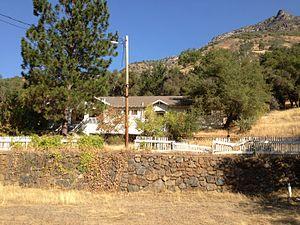
L'El Portal Old Schoolhouse est une école américaine à El Portal, dans le comté de Mariposa, en Californie. Elle est inscrite au Registre national des lieux historiques depuis le 1ᵉʳ février 2011.
Ceci est la liste des lieux historiques inscrits sur le registre national dans le comté de Mariposa en Californie.
El Portal est une census-designated place américaine du comté de Mariposa, en Californie.